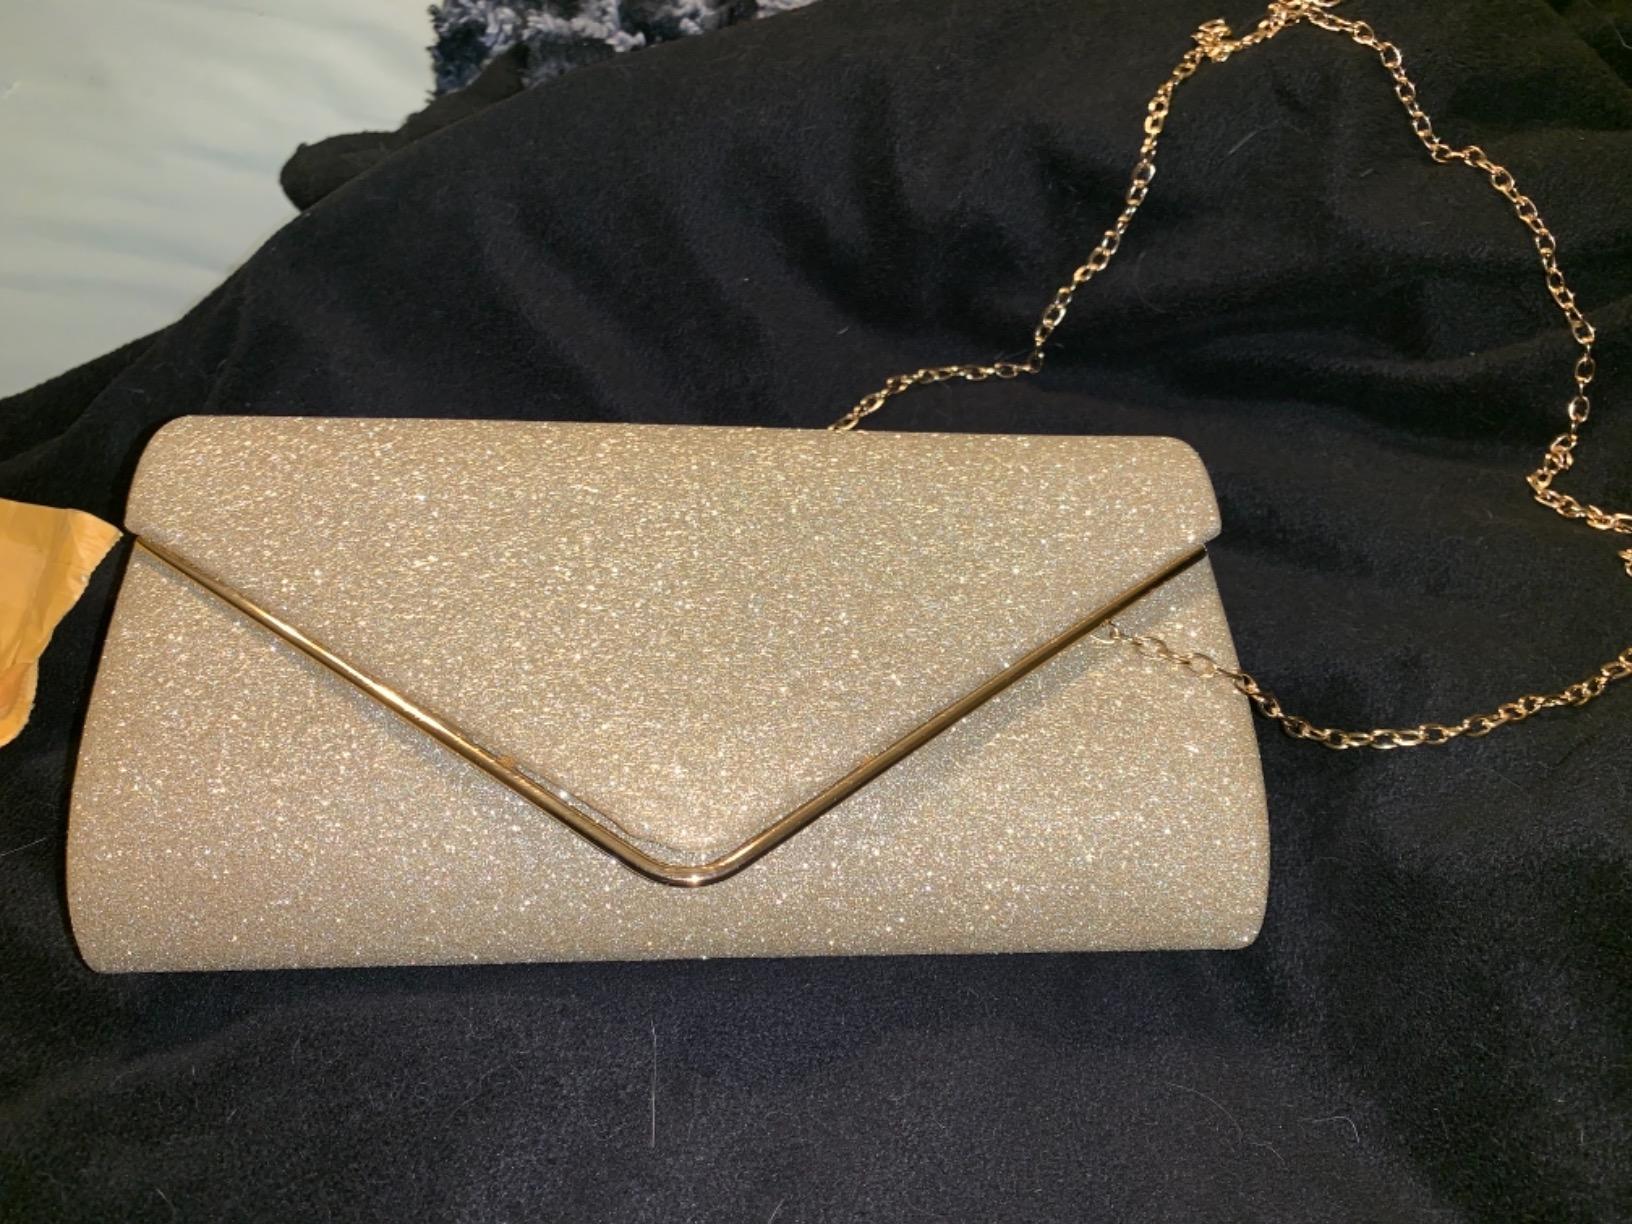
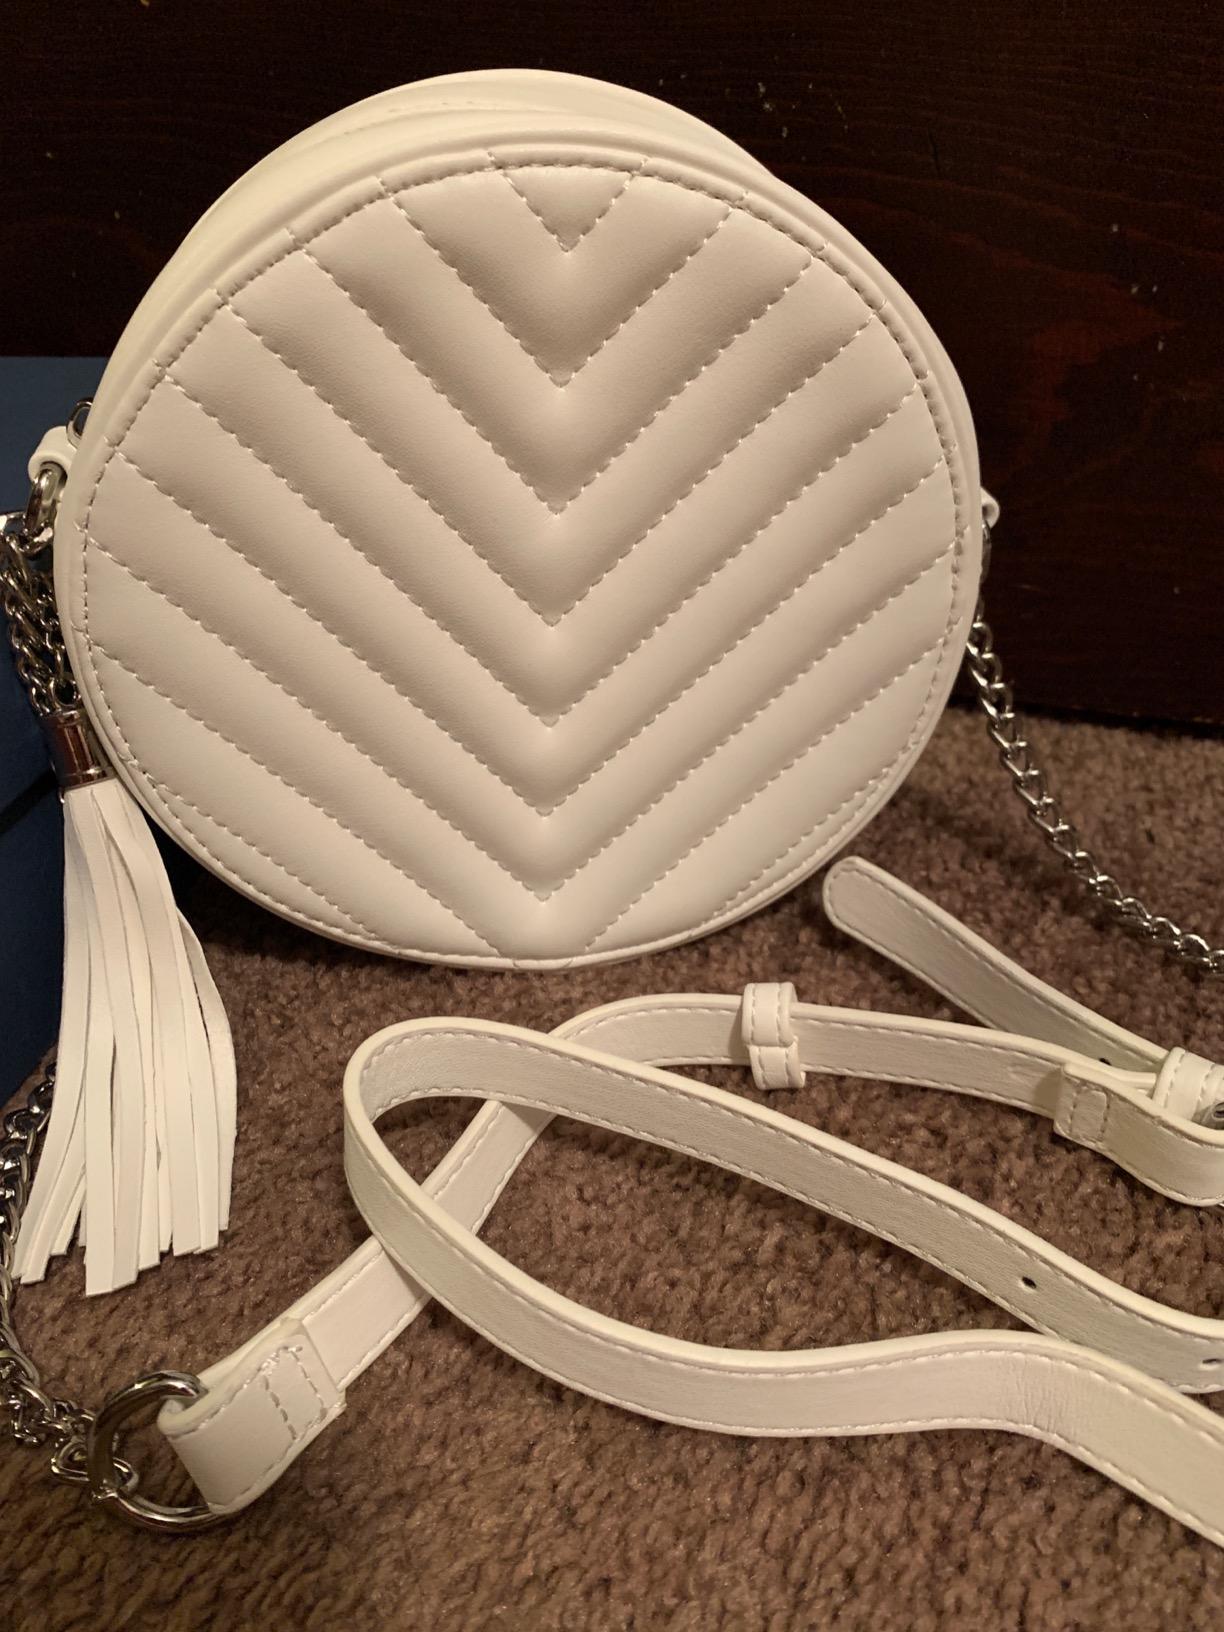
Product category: accessories_handbag
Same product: no